Cherokee history

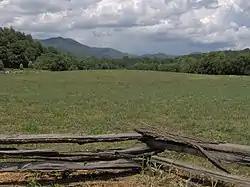
Kituwa Mound, location of the Cherokee mother town in North Carolina

Cherokee history is the written and oral lore, traditions, and historical record maintained by the living Cherokee people and their ancestors. In the 21st century, leaders of the Cherokee people define themselves as those persons enrolled in one of the three federally recognized Cherokee tribes: The Eastern Band of Cherokee Indians, The Cherokee Nation, and The United Keetoowah Band of Cherokee Indians.